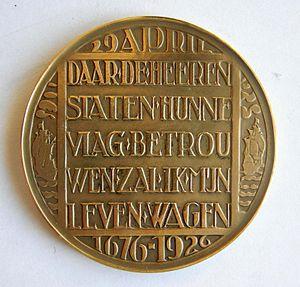
Médaille MICHIEL ADRIAANSZ. DE RUYTER 250e anniversaire (1676-1926) de la mort de l'amiral néerlandais Michiel de Ruyter (1607-1676) Voir
Michiel Adriaenszoon de Ruyter, né le 24 mars 1607 à Flessingue et mort le 29 avril 1676 à Syracuse, est un amiral néerlandais du XVIIᵉ siècle. Il est l'amiral le plus célèbre de l'histoire de la marine royale néerlandaise.